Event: Nepal Earthquake
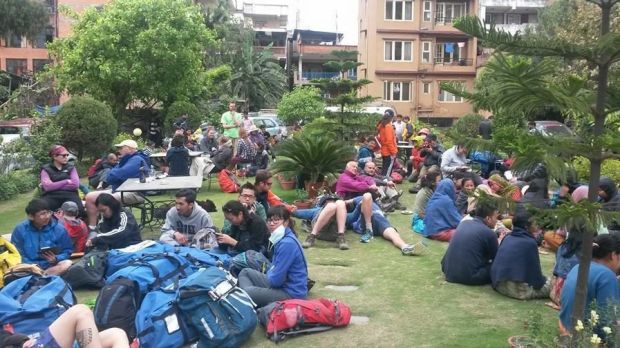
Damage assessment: no_damage